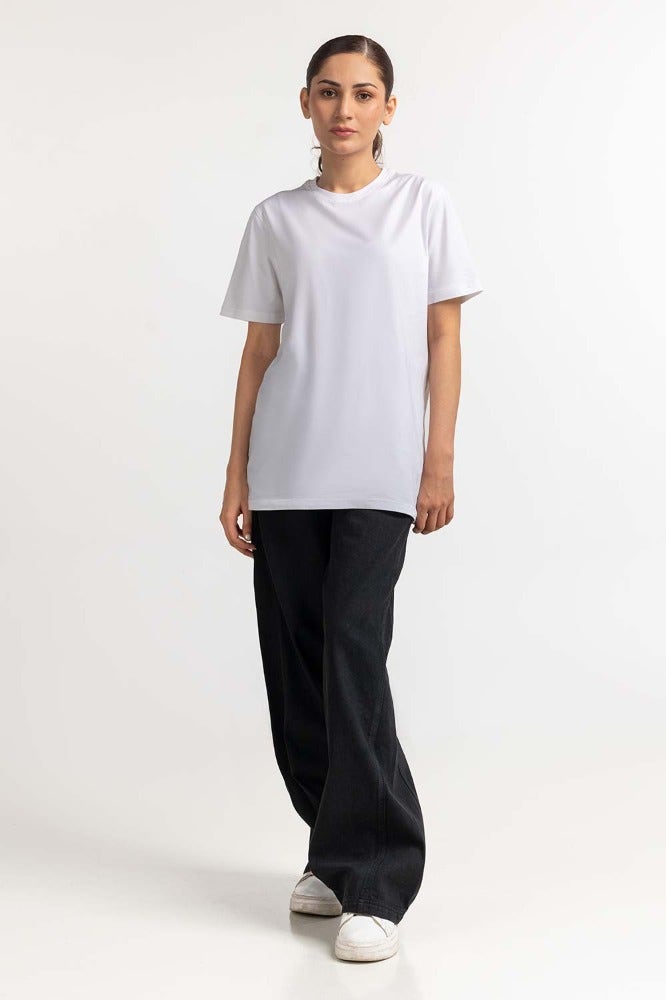
white t tee